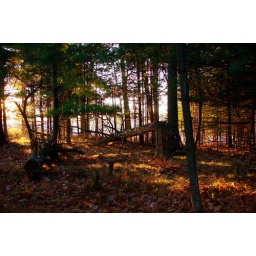
When a tree falls in the forest . . .